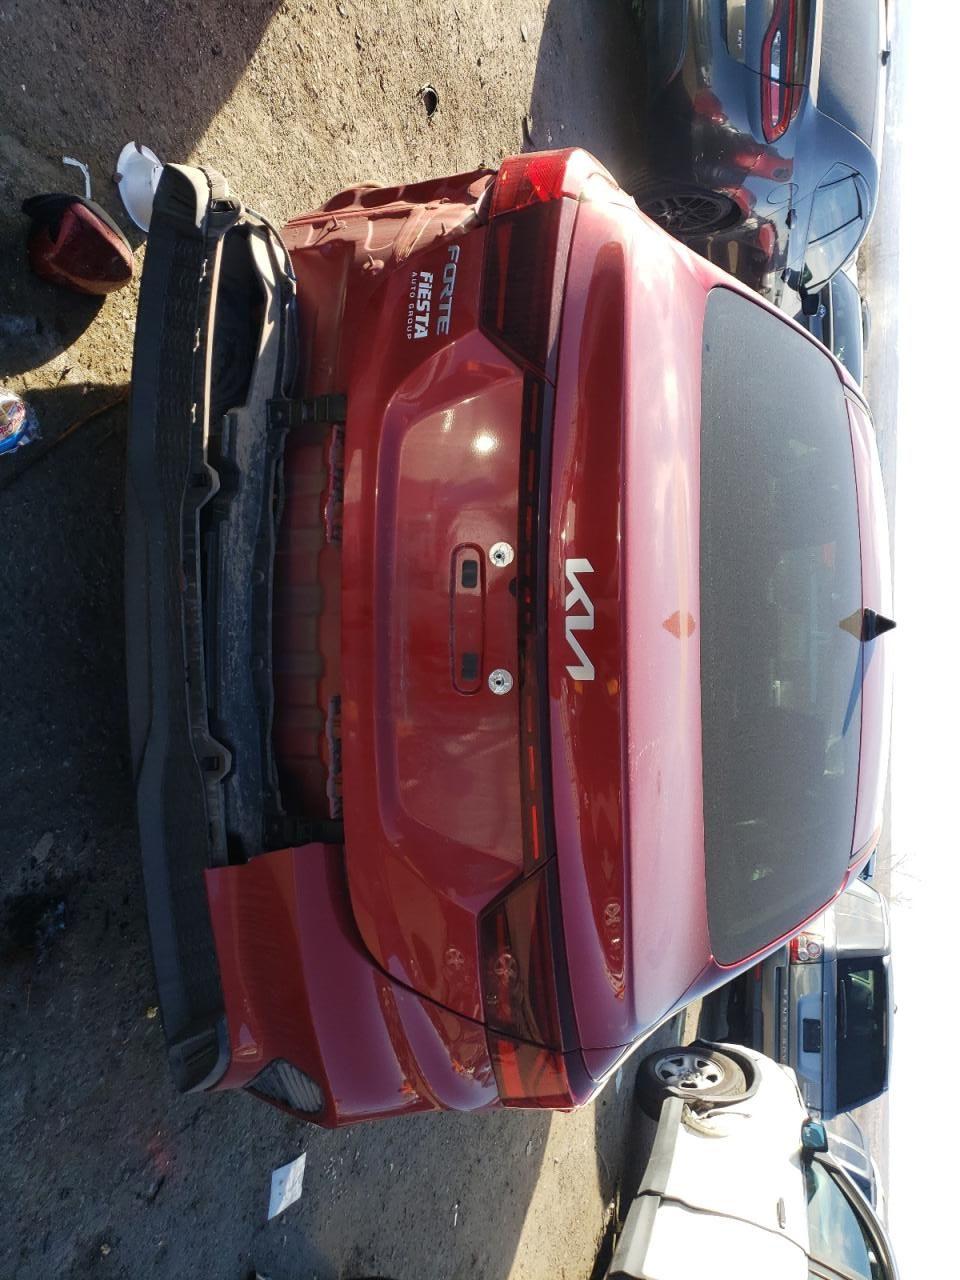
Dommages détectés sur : pare-choc arrière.
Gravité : majeur